Perceptron

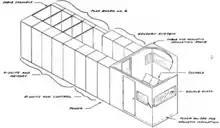
Isometric view of Tobermory Phase I

In a 1958 press conference organized by the US Navy, Rosenblatt made statements about the perceptron that caused a heated controversy among the fledgling AI community; based on Rosenblatt's statements, "The New York Times" reported the perceptron to be "the embryo of an electronic computer that [the Navy] expects will be able to walk, talk, see, write, reproduce itself and be conscious of its existence."